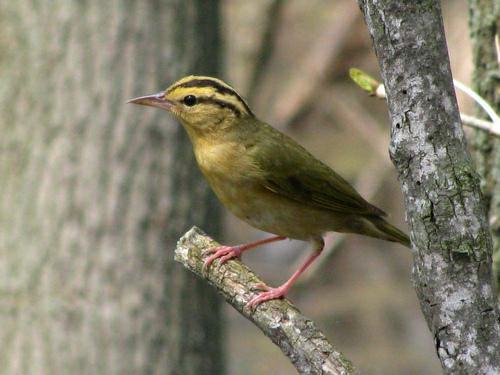
A photo of a worm eating warbler